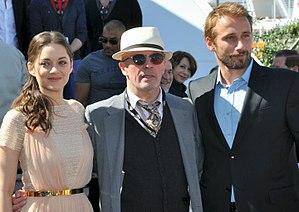
Marion Cotillard, Jacques Audiard et Matthias Schoenaerts au festival de Cannes
Jacques Audiard, né le 30 avril 1952 à Paris, est un réalisateur, scénariste et ancien monteur français.